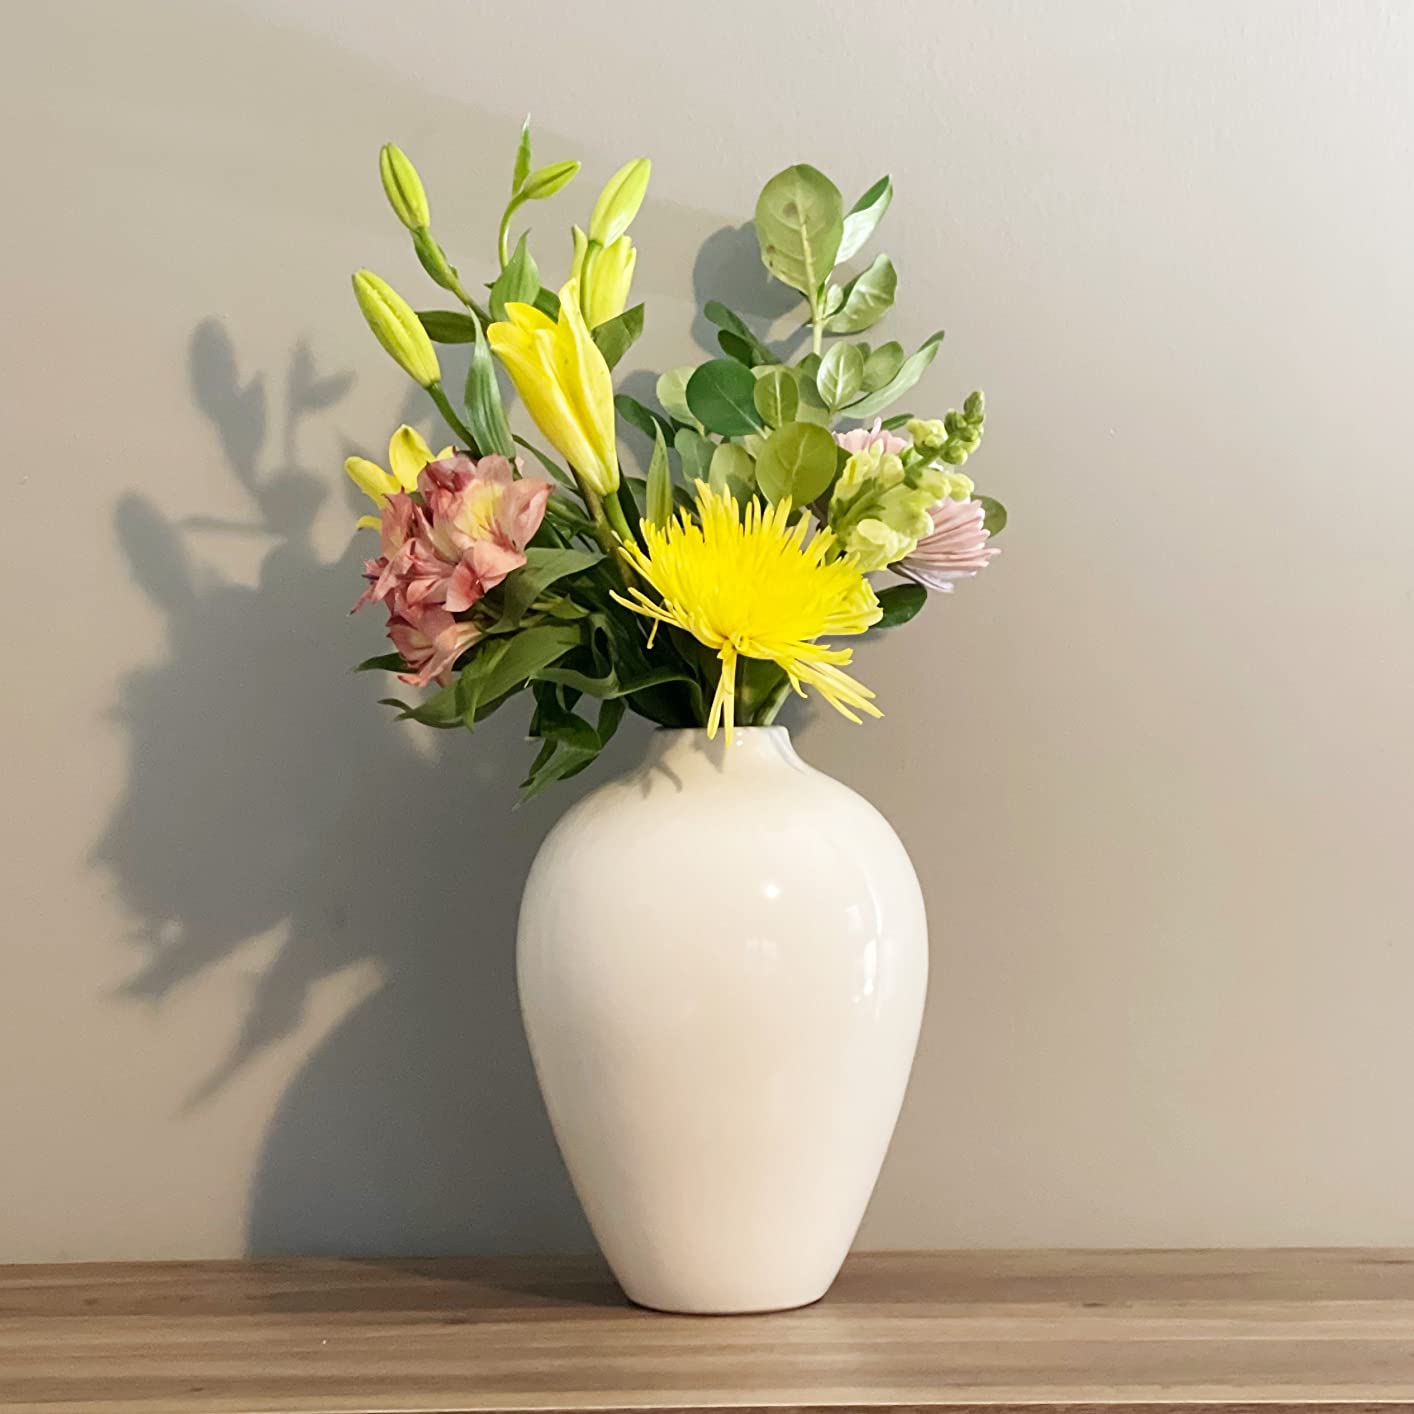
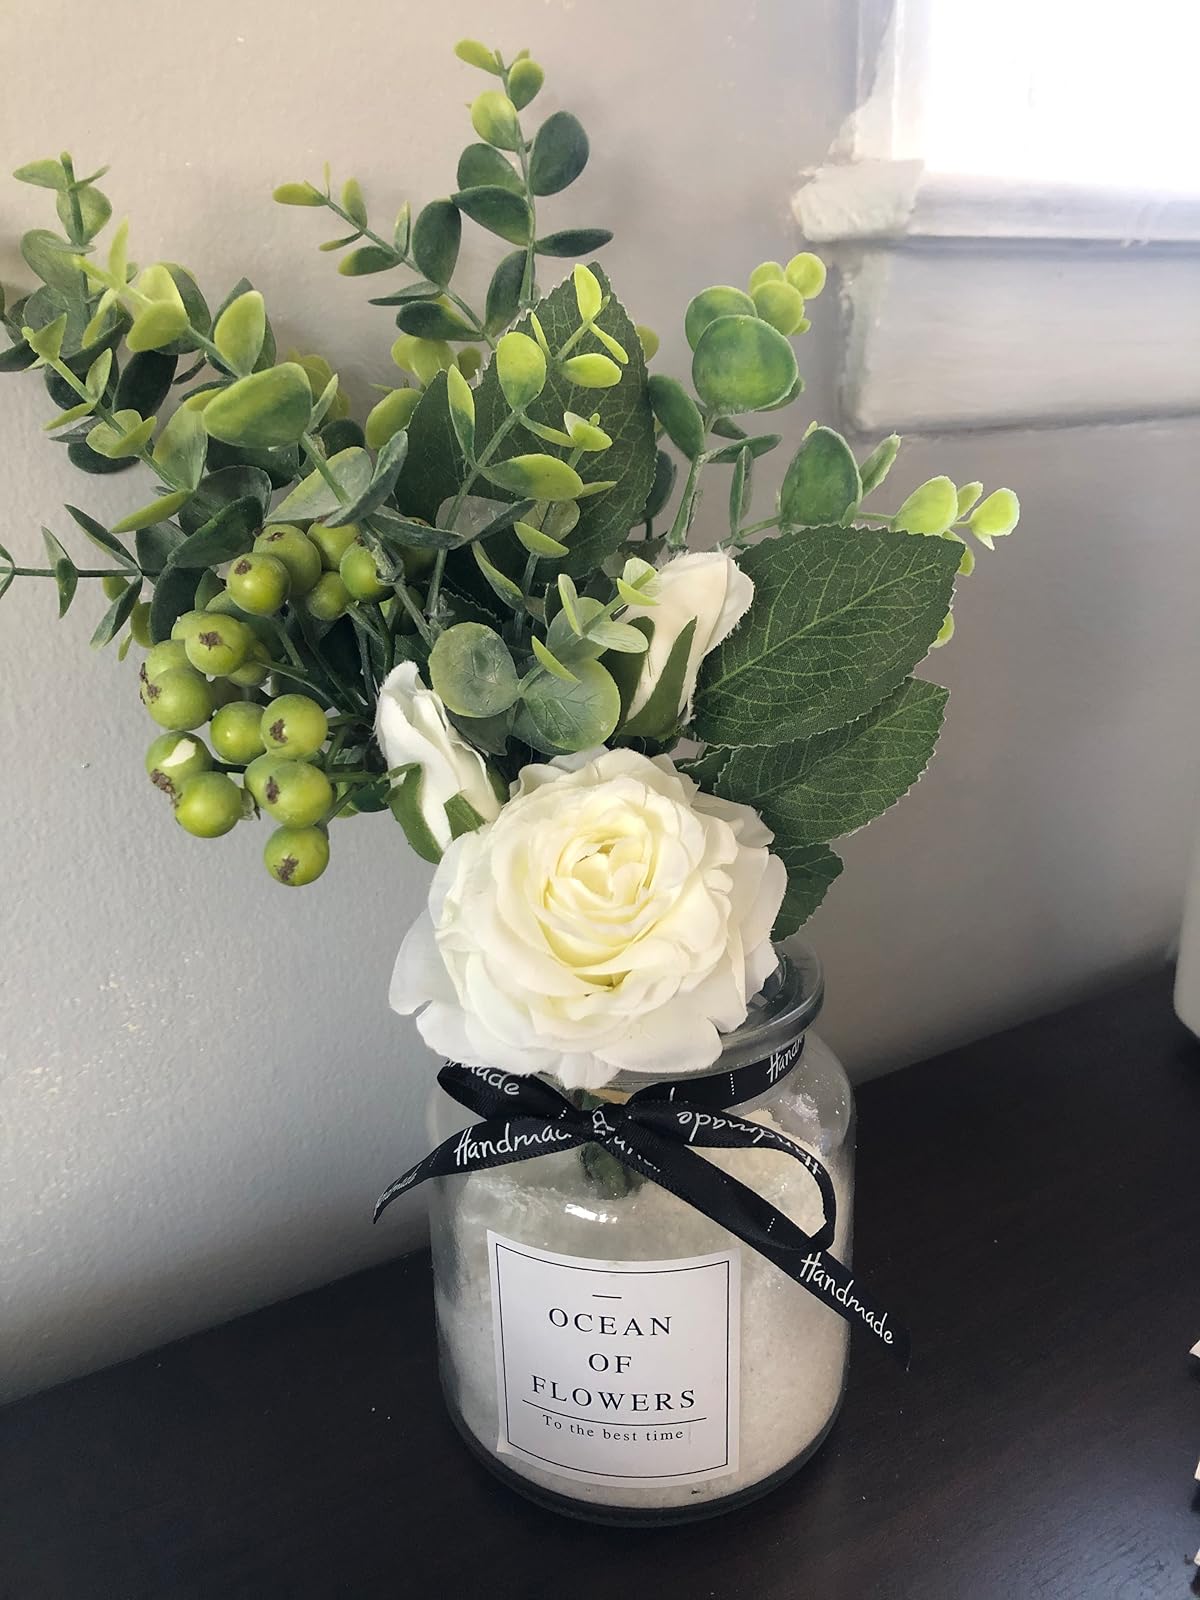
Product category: vase
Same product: no